Matson, Gloucester

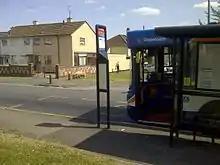
MAN 18.220 ALX300 22378 on a Stagecoach West service 1 to Gloucester City at the Matson terminus with sheep grazing nearby

Matson is a suburb of Gloucester, in the county of Gloucestershire, England.